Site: brandenburg
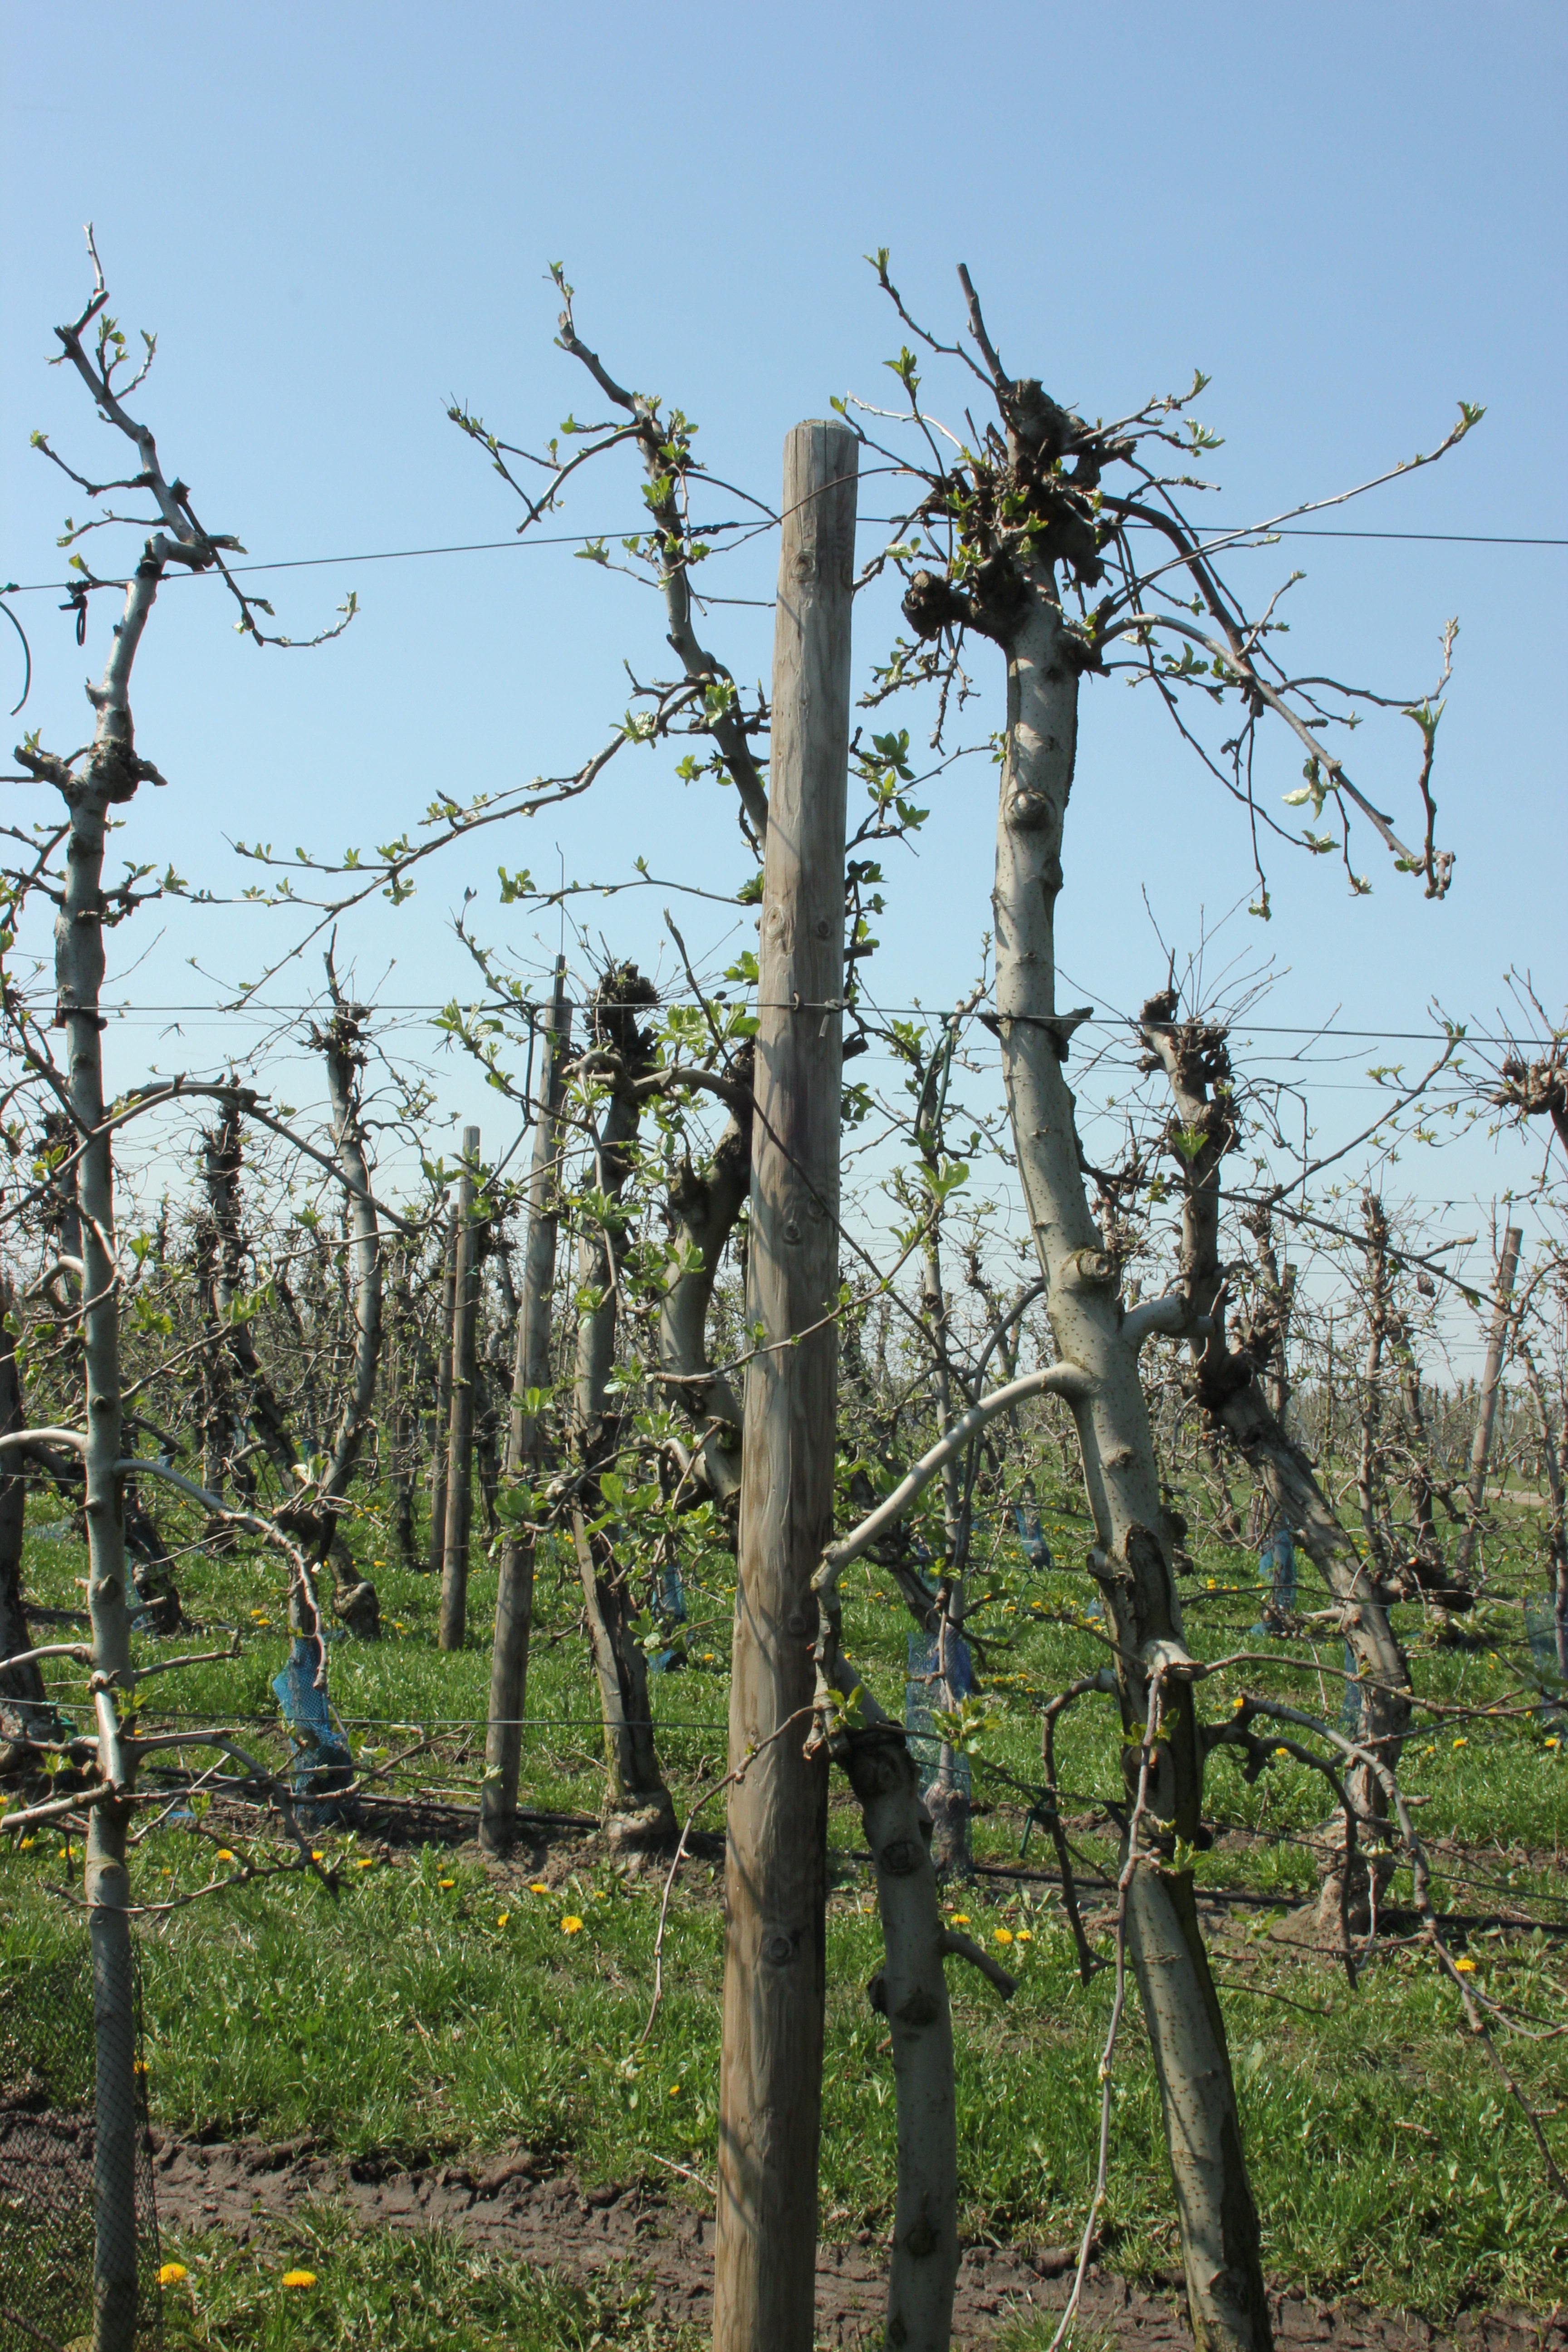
Growth stage (BBCH 56): Inflorescence emergence